John Mason Neale

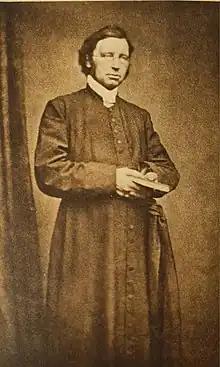
Portrait of John Mason Neale standing, from John Mason Neale letters 1910

Since Neale died on 6 August 1866, the Feast of the Transfiguration, he is commemorated by the Anglican churches on the following day, 7 August. Neale is honoured in the Church of England and in the Episcopal Church that day.